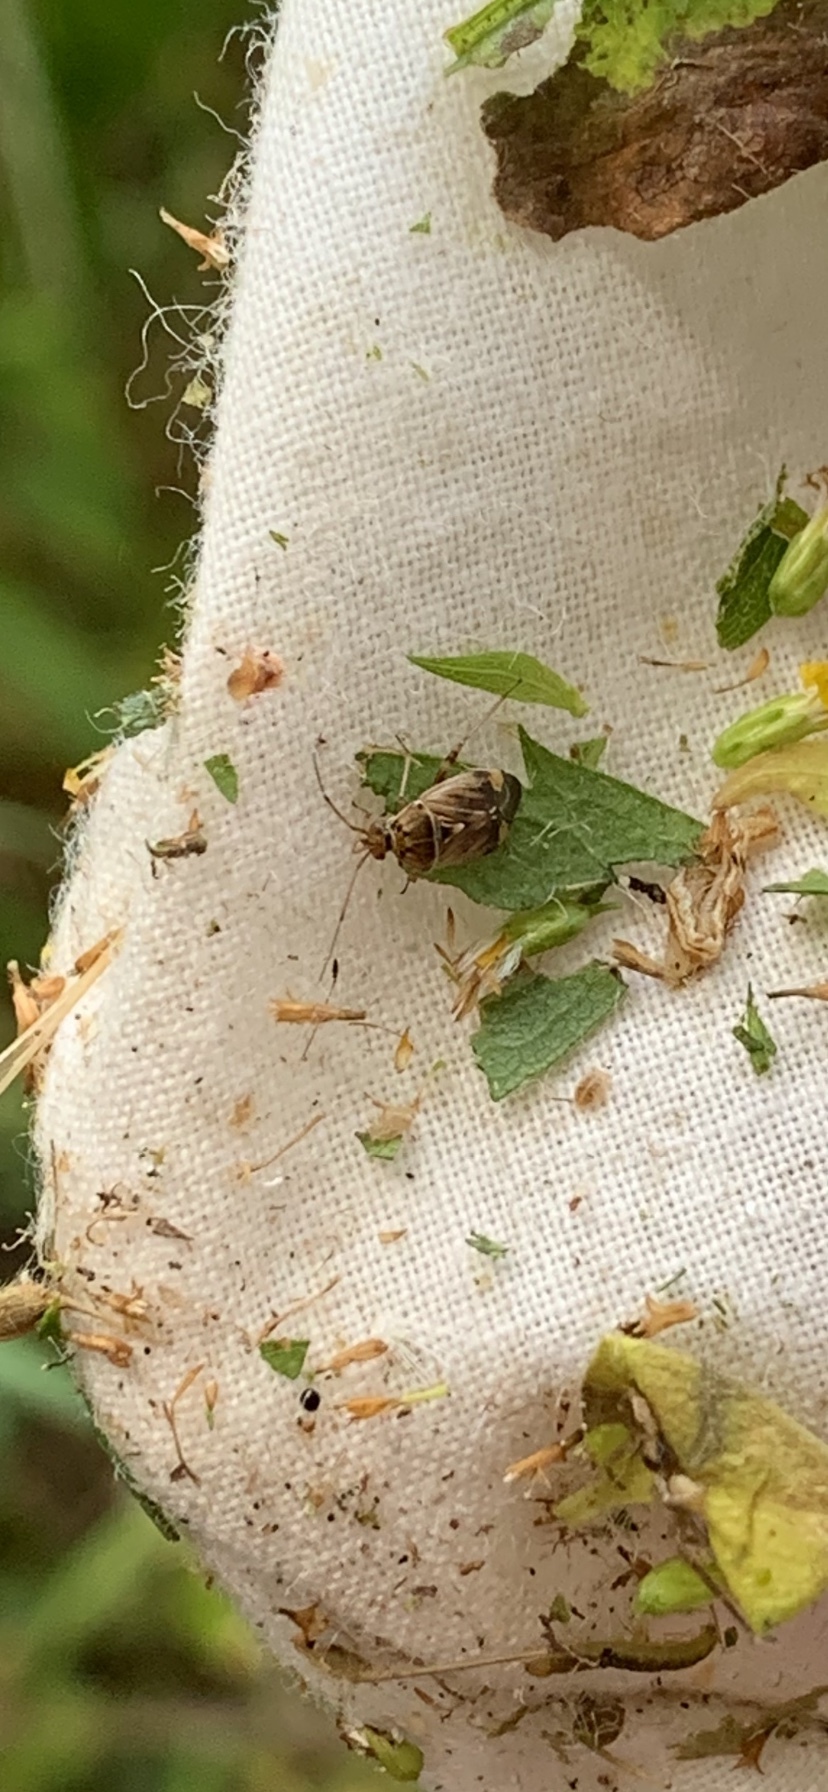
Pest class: lygus_bug